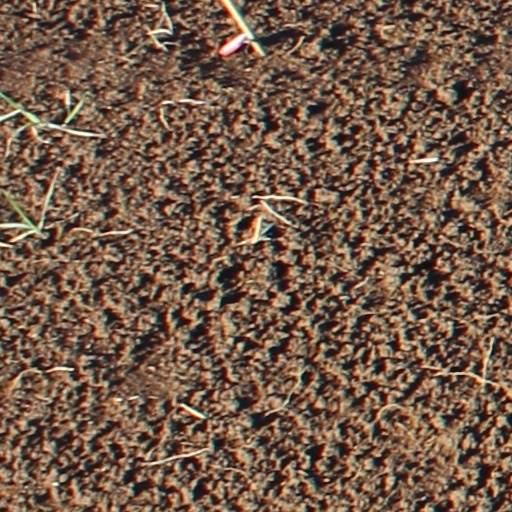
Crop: wheat